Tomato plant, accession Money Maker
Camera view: tilt-top (135 deg); turntable rotation: 60 degrees
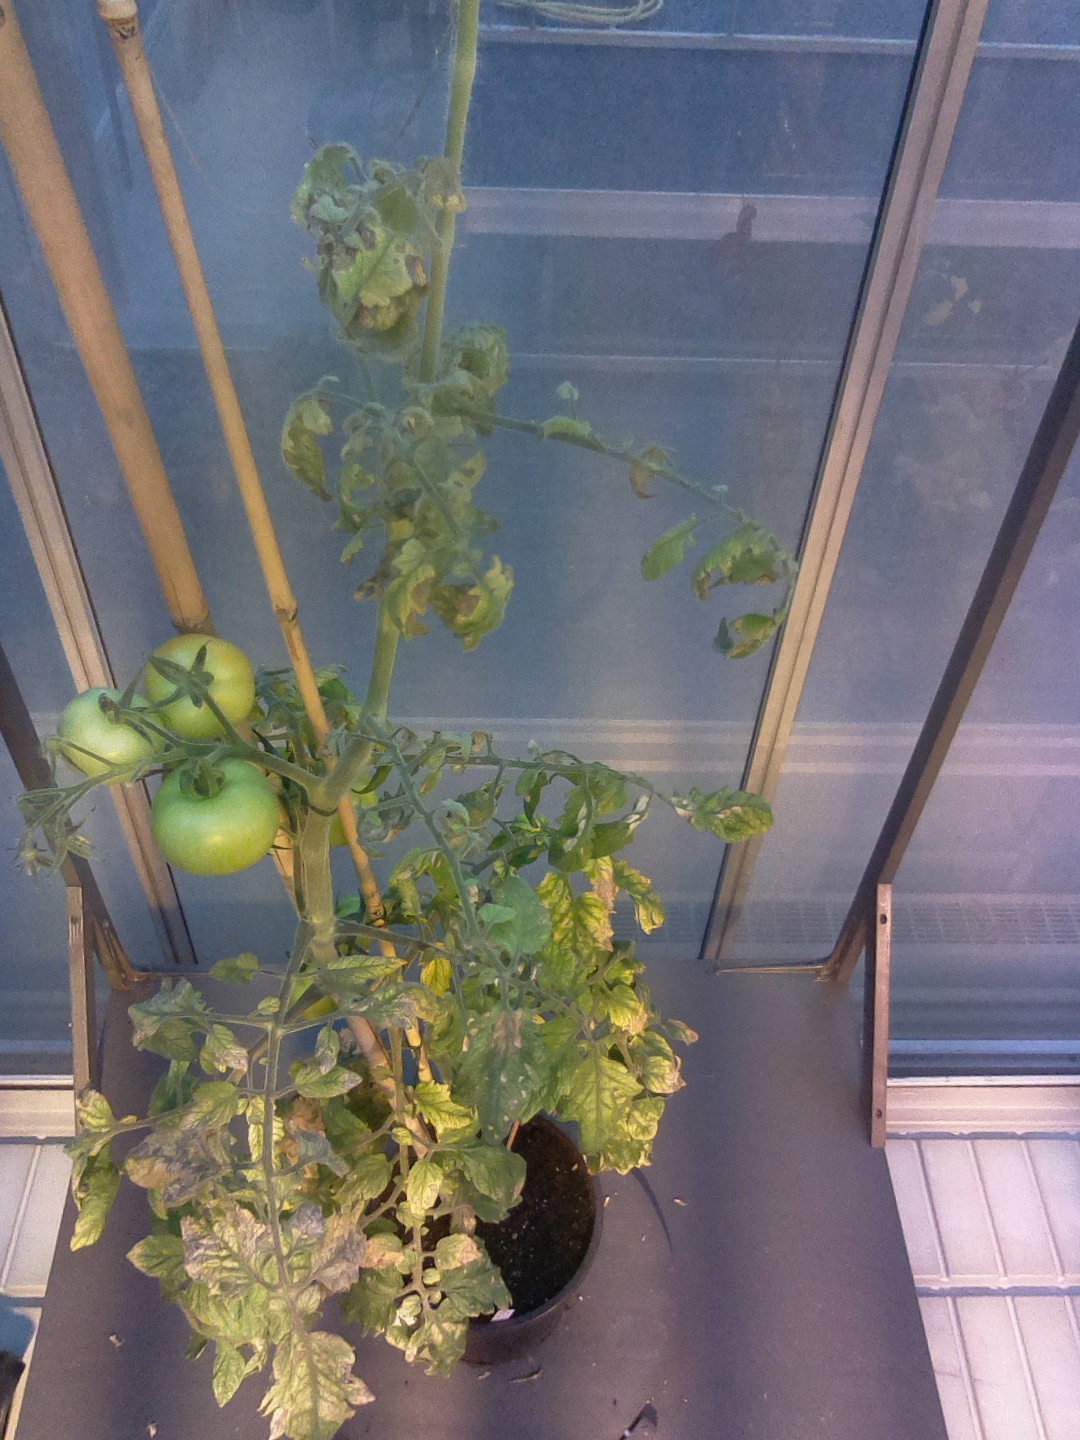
BBCH growth stage 79: 90% -100% of final fruit size